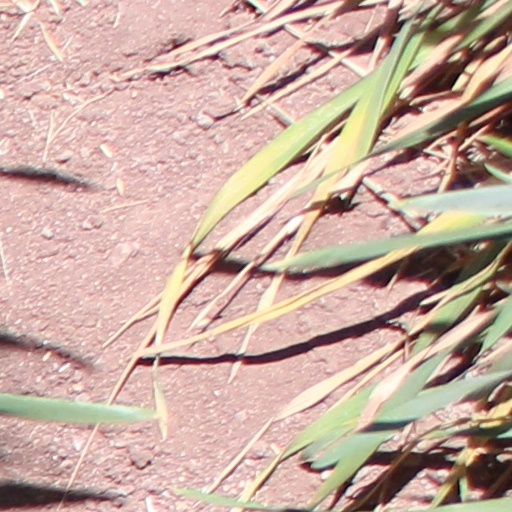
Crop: wheat